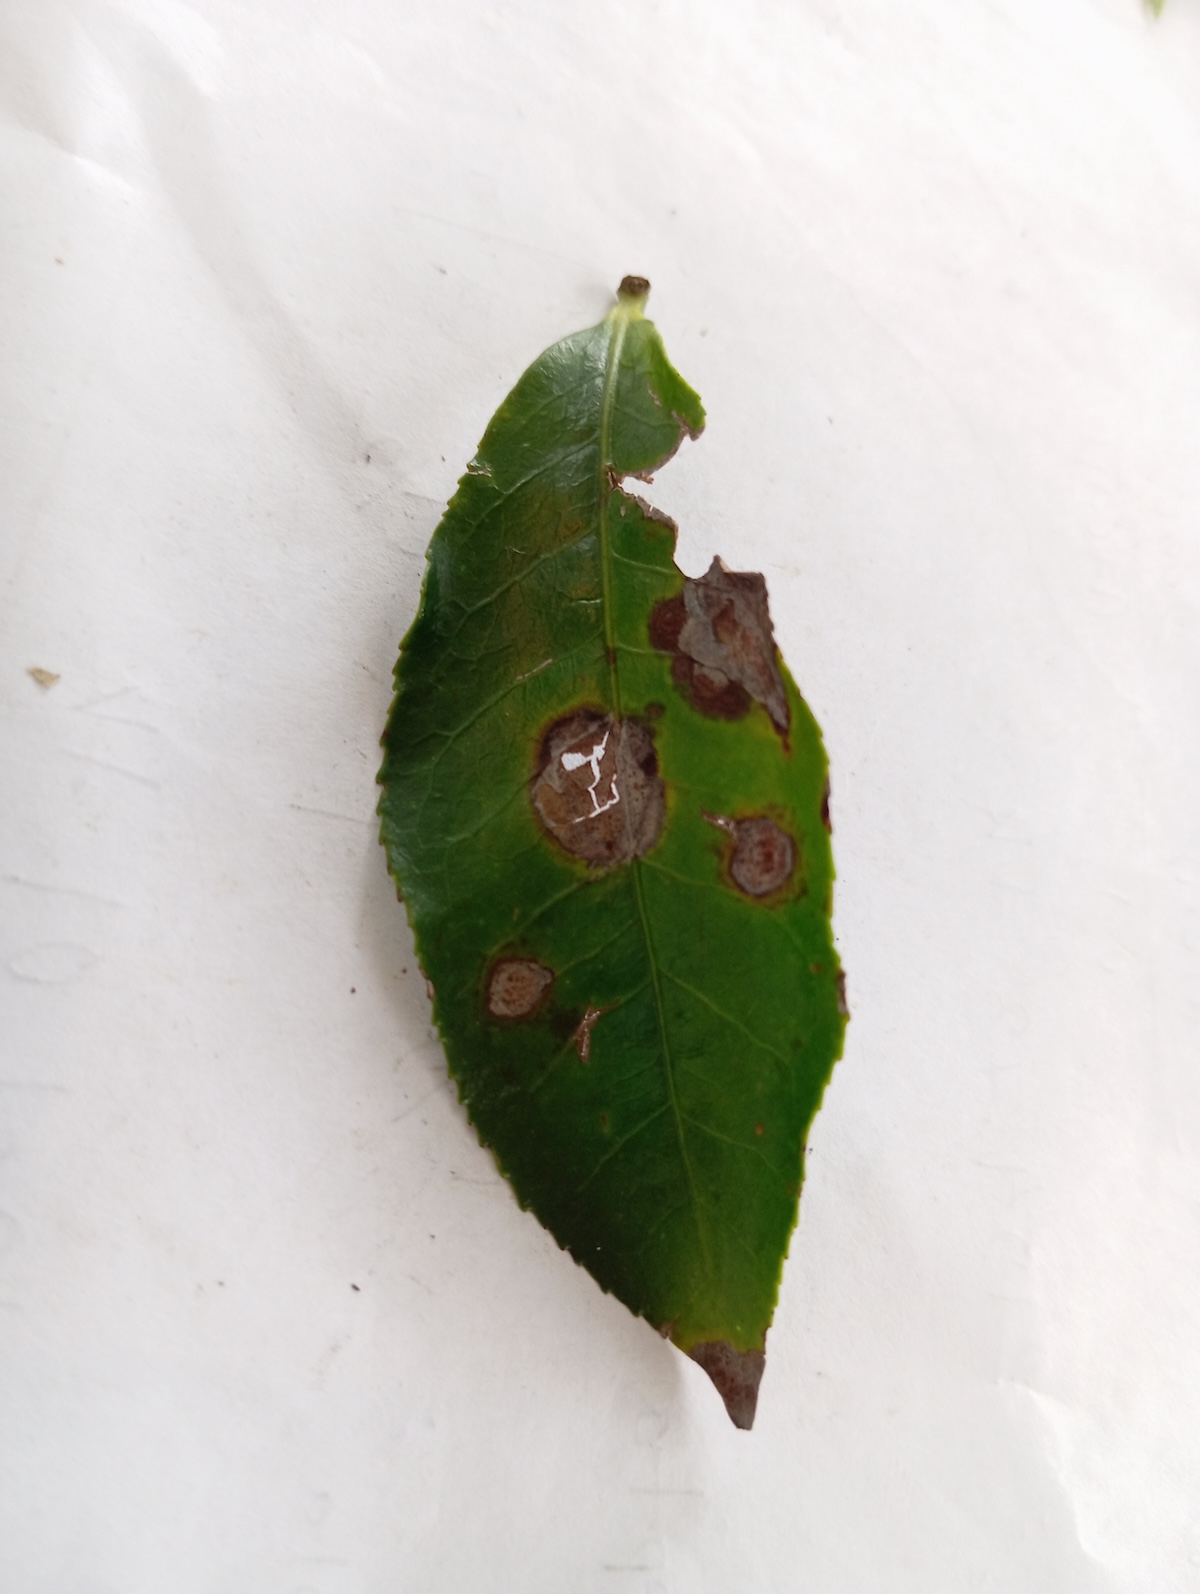
Label: Gray Blight